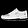
Label: Sneaker